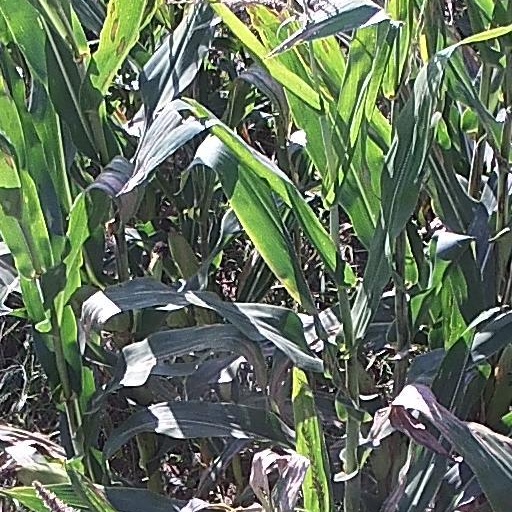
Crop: maize; corn